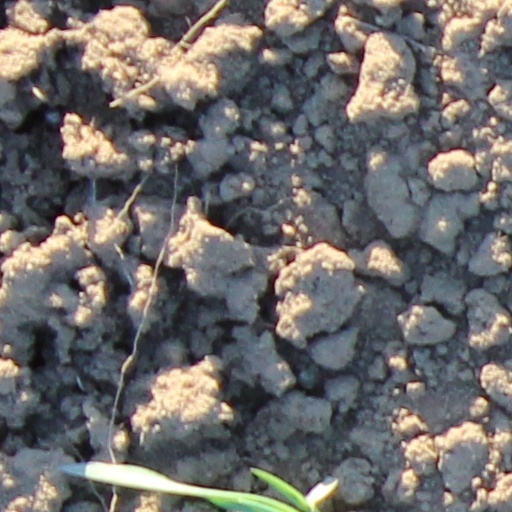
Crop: wheat